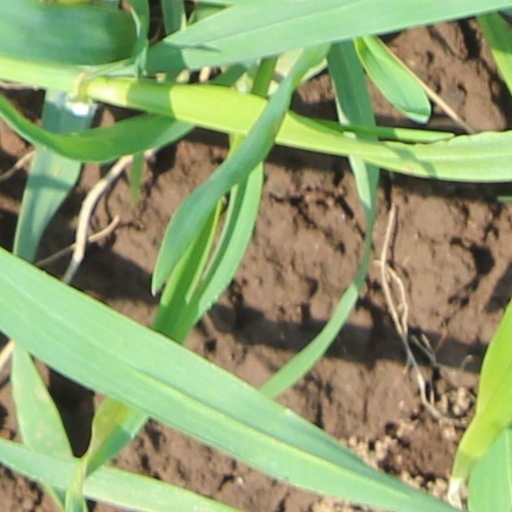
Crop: wheat